Corkagh Park

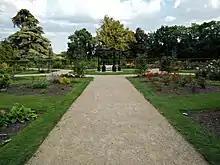
Rose garden in Corkagh Park

Ireland's only purpose-built cycle track is located in Corkagh Park. Criterium cycle races are sometimes held here during the summer.